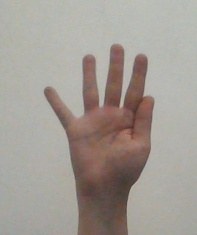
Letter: sheen